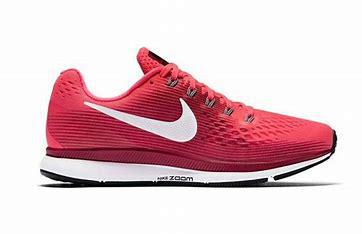
Brand: Nike
Model: Air Zoom Pegasus 34